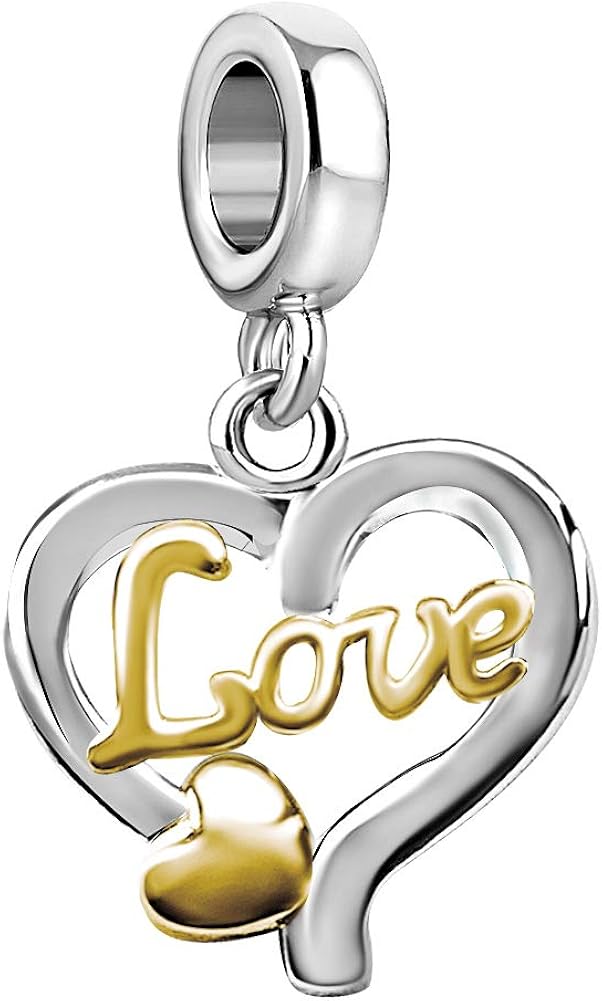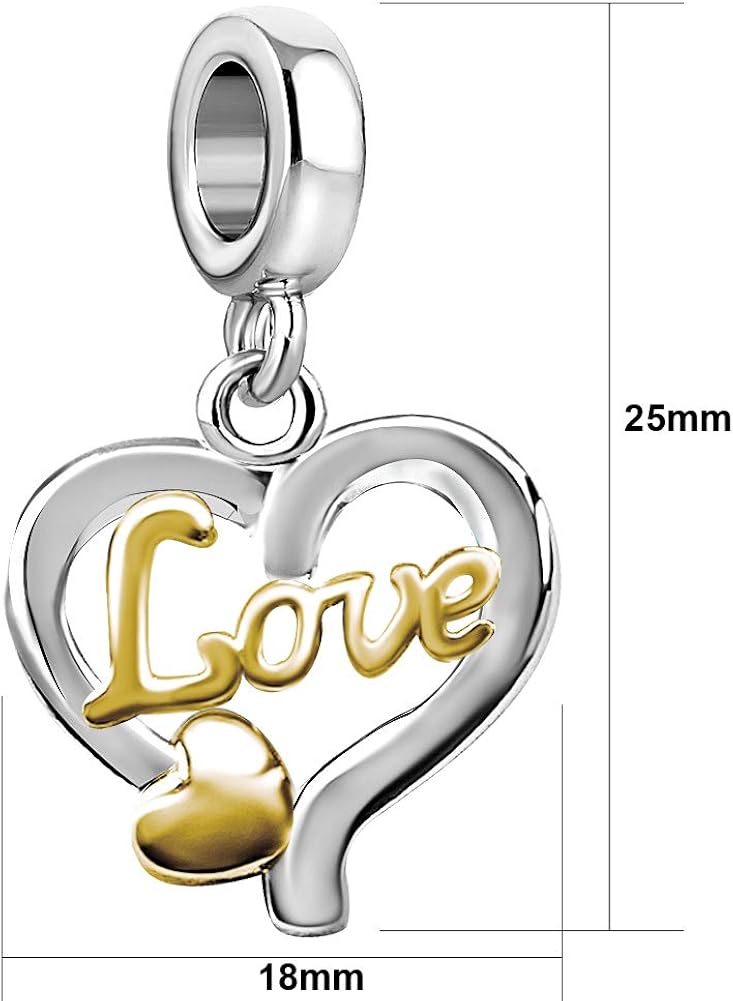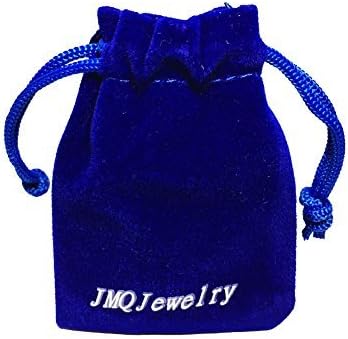
JMQJewelry Heart Love Dangle Charms for Bracelets Women Mother Jewelry
Category: AMAZON FASHION
Charms JMQJewelry Share: A good gift, make people happy all day, even forever . Perfect gift. Beautiful surprise Valentine's Day Mother's Day Christmas Anniversary Birthday Gift . Charms for Bracelets Women your girlfriend wife mom sister grandma family friend and daughter son or special person .
Features: Charms for Bracelets Love Heart Gold Plated Dangle Women Wife Sister Jewelry | Metal:Copper .The Hole Size is about 4.8mm~5.0mm. | Charms for Bracelets Women your girlfriend wife mom sister grandma family friend and daughter son or special person . | Gift Charm Send a good bead for your loved ones Special Days Birthday New Year Valentine's Day Mother's Day Graduation Engagement Marriage Thanksgiving Christmas Anniversary and Holidays . | Charms Bead for Bracelet If you have any question, please contact us